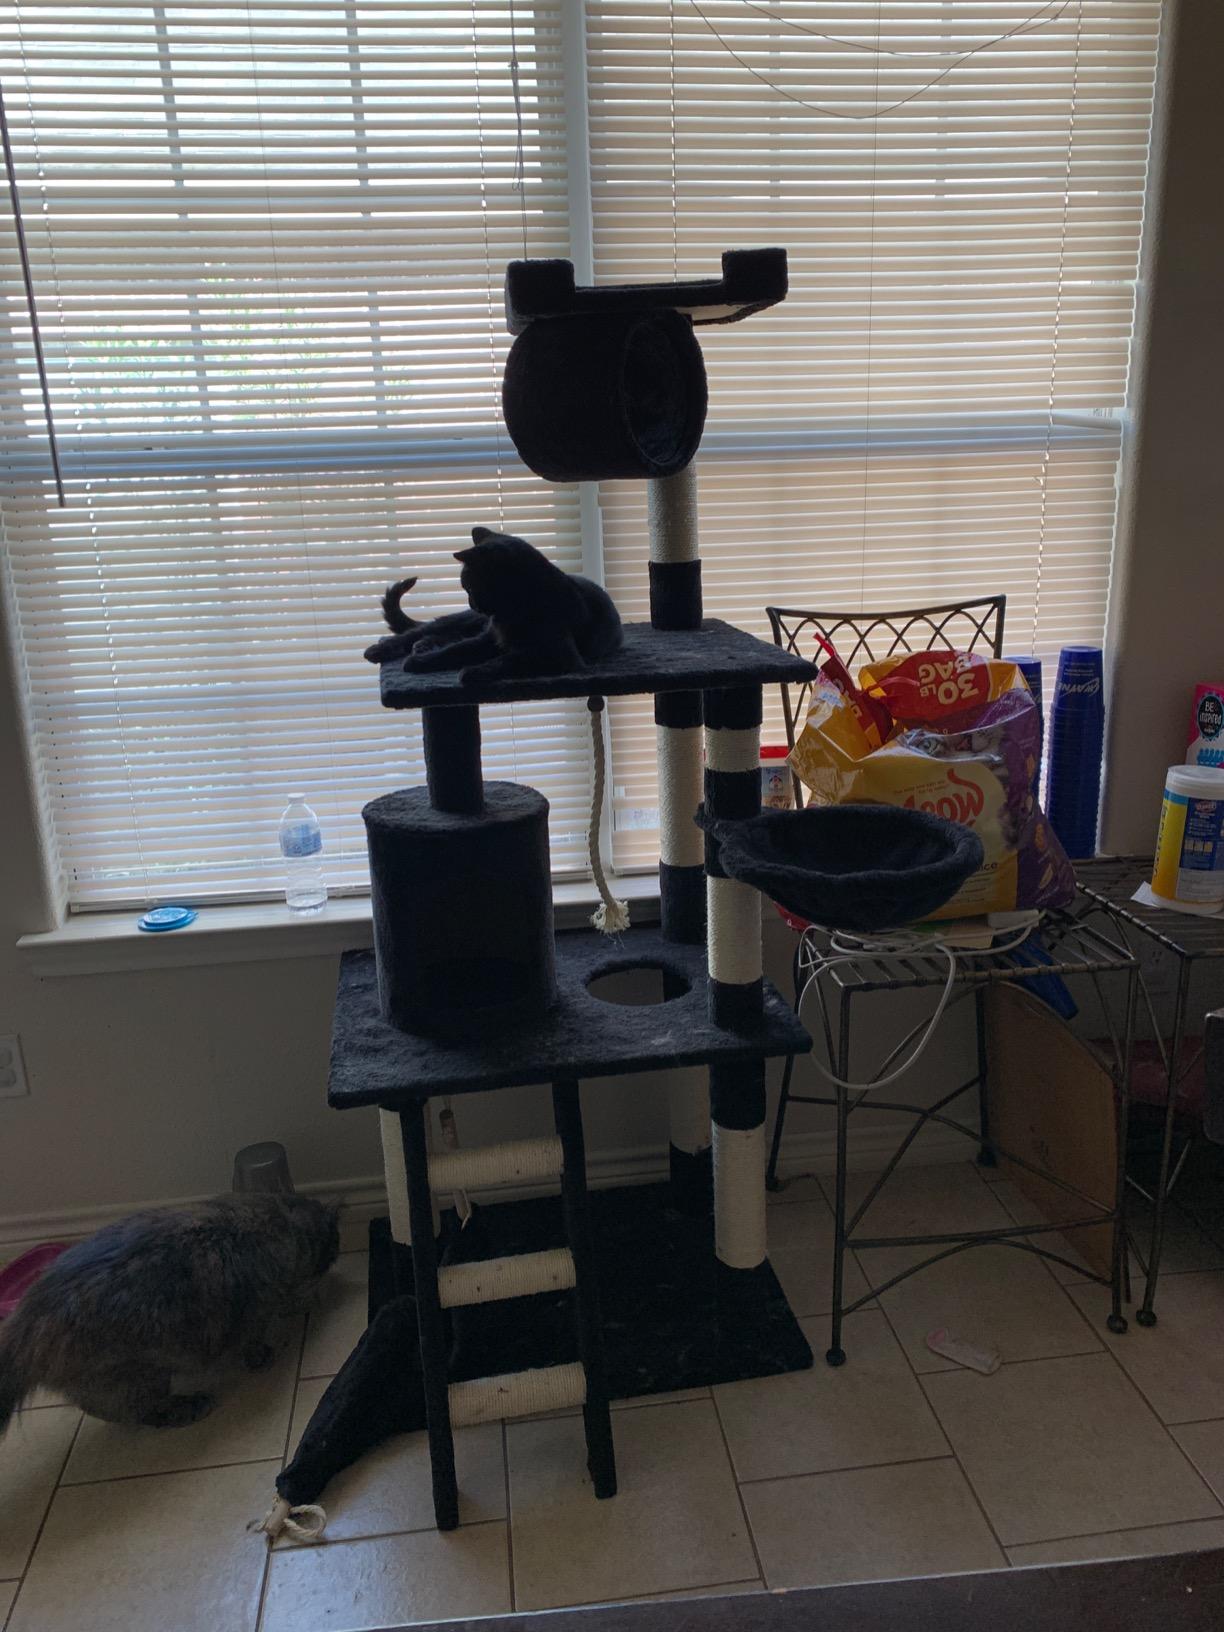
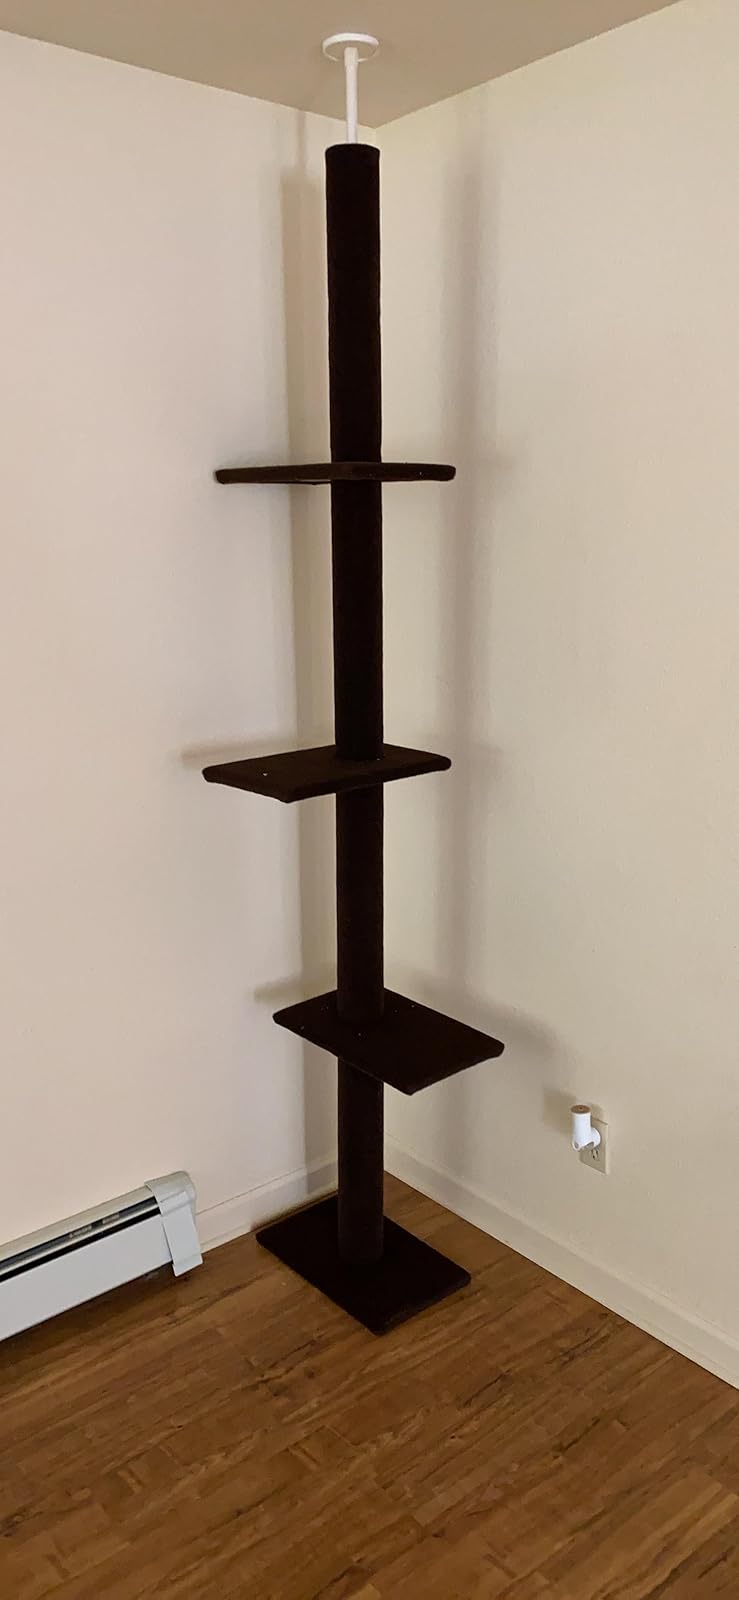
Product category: items_cat tree
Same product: no